Marie-Antoine Carême

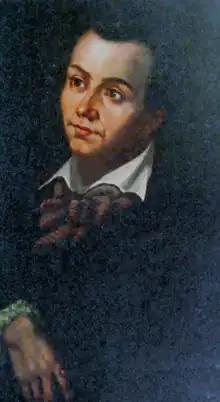
Portrait by Charles de Steuben

Marie-Antoine Carême (8 June 1783 or 178412 January 1833), known as Antonin Carême, was a leading French chef of the early 19th century.